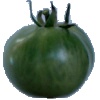
Label: Tomato not Ripened 1